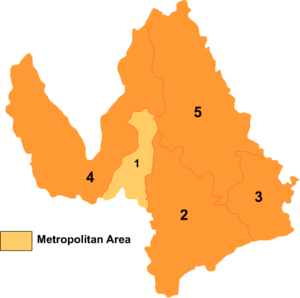
Lijiang (Yunnan) / Administrative enheder
Kort over Lijiang
Lijiang er et bypræfektur i provinsen Yunnan i Folkerepublikken Kina. Byen er godt bevaret og er et vigtigt turistmål, og er et UNESCO verdensarvsområde ligesom bjergområdet Tigerspringkløften, som er en del af verdensarvsområdet De tre parallelle floder og ligger i området, 60 km nord for byen. Det er Naxi-folket som er den oprindelige befolkning i byen, kendt for sin matriarkalske kultur og levevis.